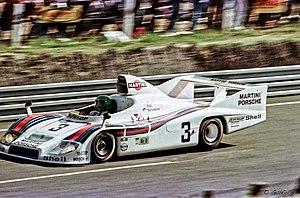
Le Championnat du monde des voitures de sport 1976 est la 24ᵉ saison du Championnat du monde des voitures de sport FIA. Il est réservé aux voitures de Sport. Ce championnat s'est couru du 4 avril 1976 au 19 septembre 1976, comprenant sept courses.